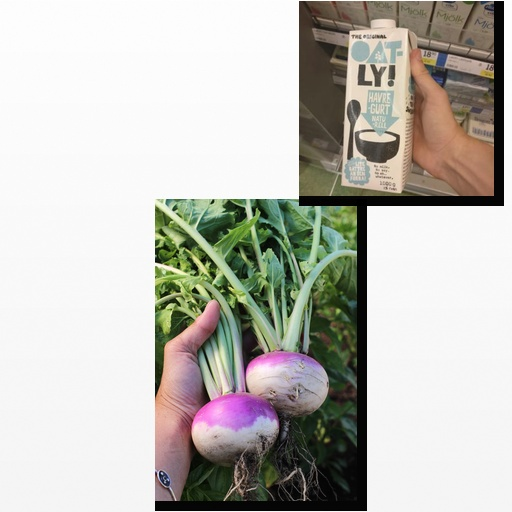
Food items: turnip, oatghurt